Ladysmith, Wisconsin

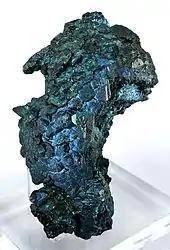
Steely-blue chalcocite from the Flambeau Mine

The Flambeau Copper Mine was operated by Kennecott from 1993 to 1997. This was a very rich volcanogenic massive sulfide ore deposit, so rich that the ore was shipped directly to the smelter.